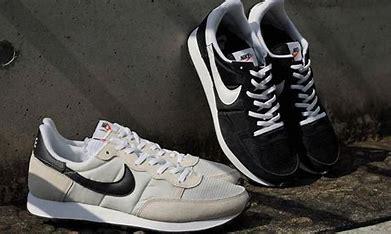
Brand: Nike
Model: Challenger OG